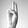
ASL letter: U